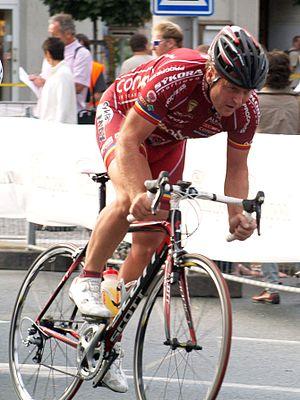
L'équipe cycliste AC Sparta Praha est une équipe cycliste tchèque participant aux circuits continentaux de cyclisme et en particulier l'UCI Europe Tour.